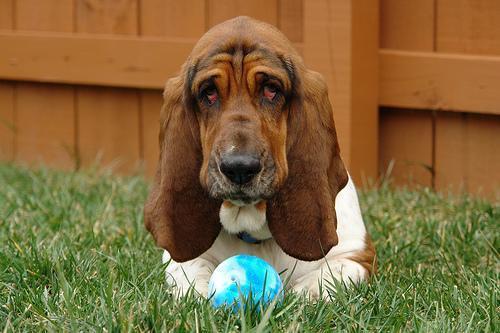
basset hound